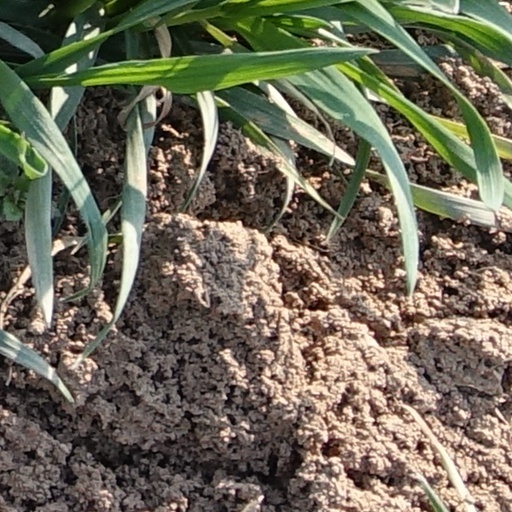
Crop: wheat